Charles M. Schwab

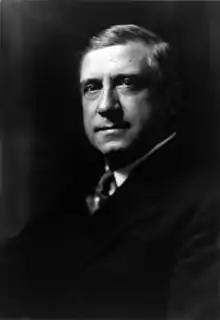
Schwab in 1918

Charles Michael Schwab (February 18, 1862 – September 18, 1939) was an American steel magnate. Under his leadership, Bethlehem Steel became the second-largest steel maker in the United States, and one of the most important heavy manufacturers in the world.